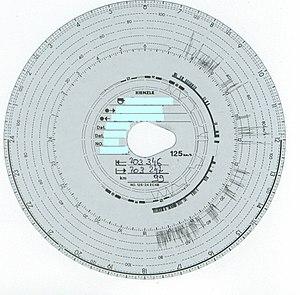
Disque de chronotachygraphe rempli.